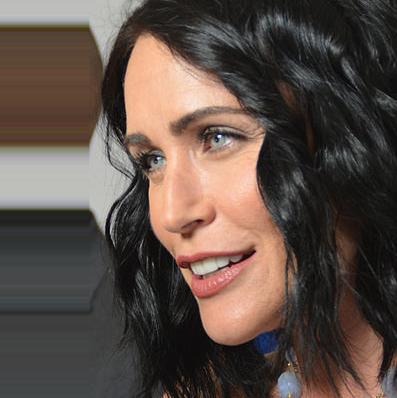
Age: 45